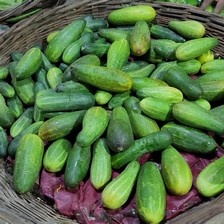
Label: cucumber